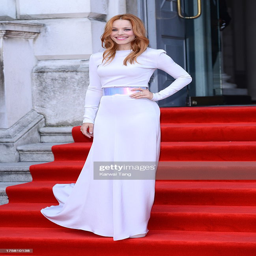
actor attends the world premiere .